Professional Photographers of America

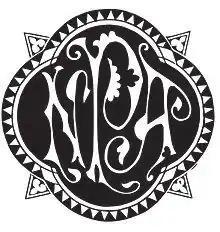
National Photographic Association logo

The association began in December 1868 as the National Photographic Association of the United States (NPA). The group was against the Ambrotype patent restrictions. Although it succeeded in preventing the reissue of the patent, the executive committee of the NPA became discouraged, and the group disbanded in 1876 because of a lack of interest.